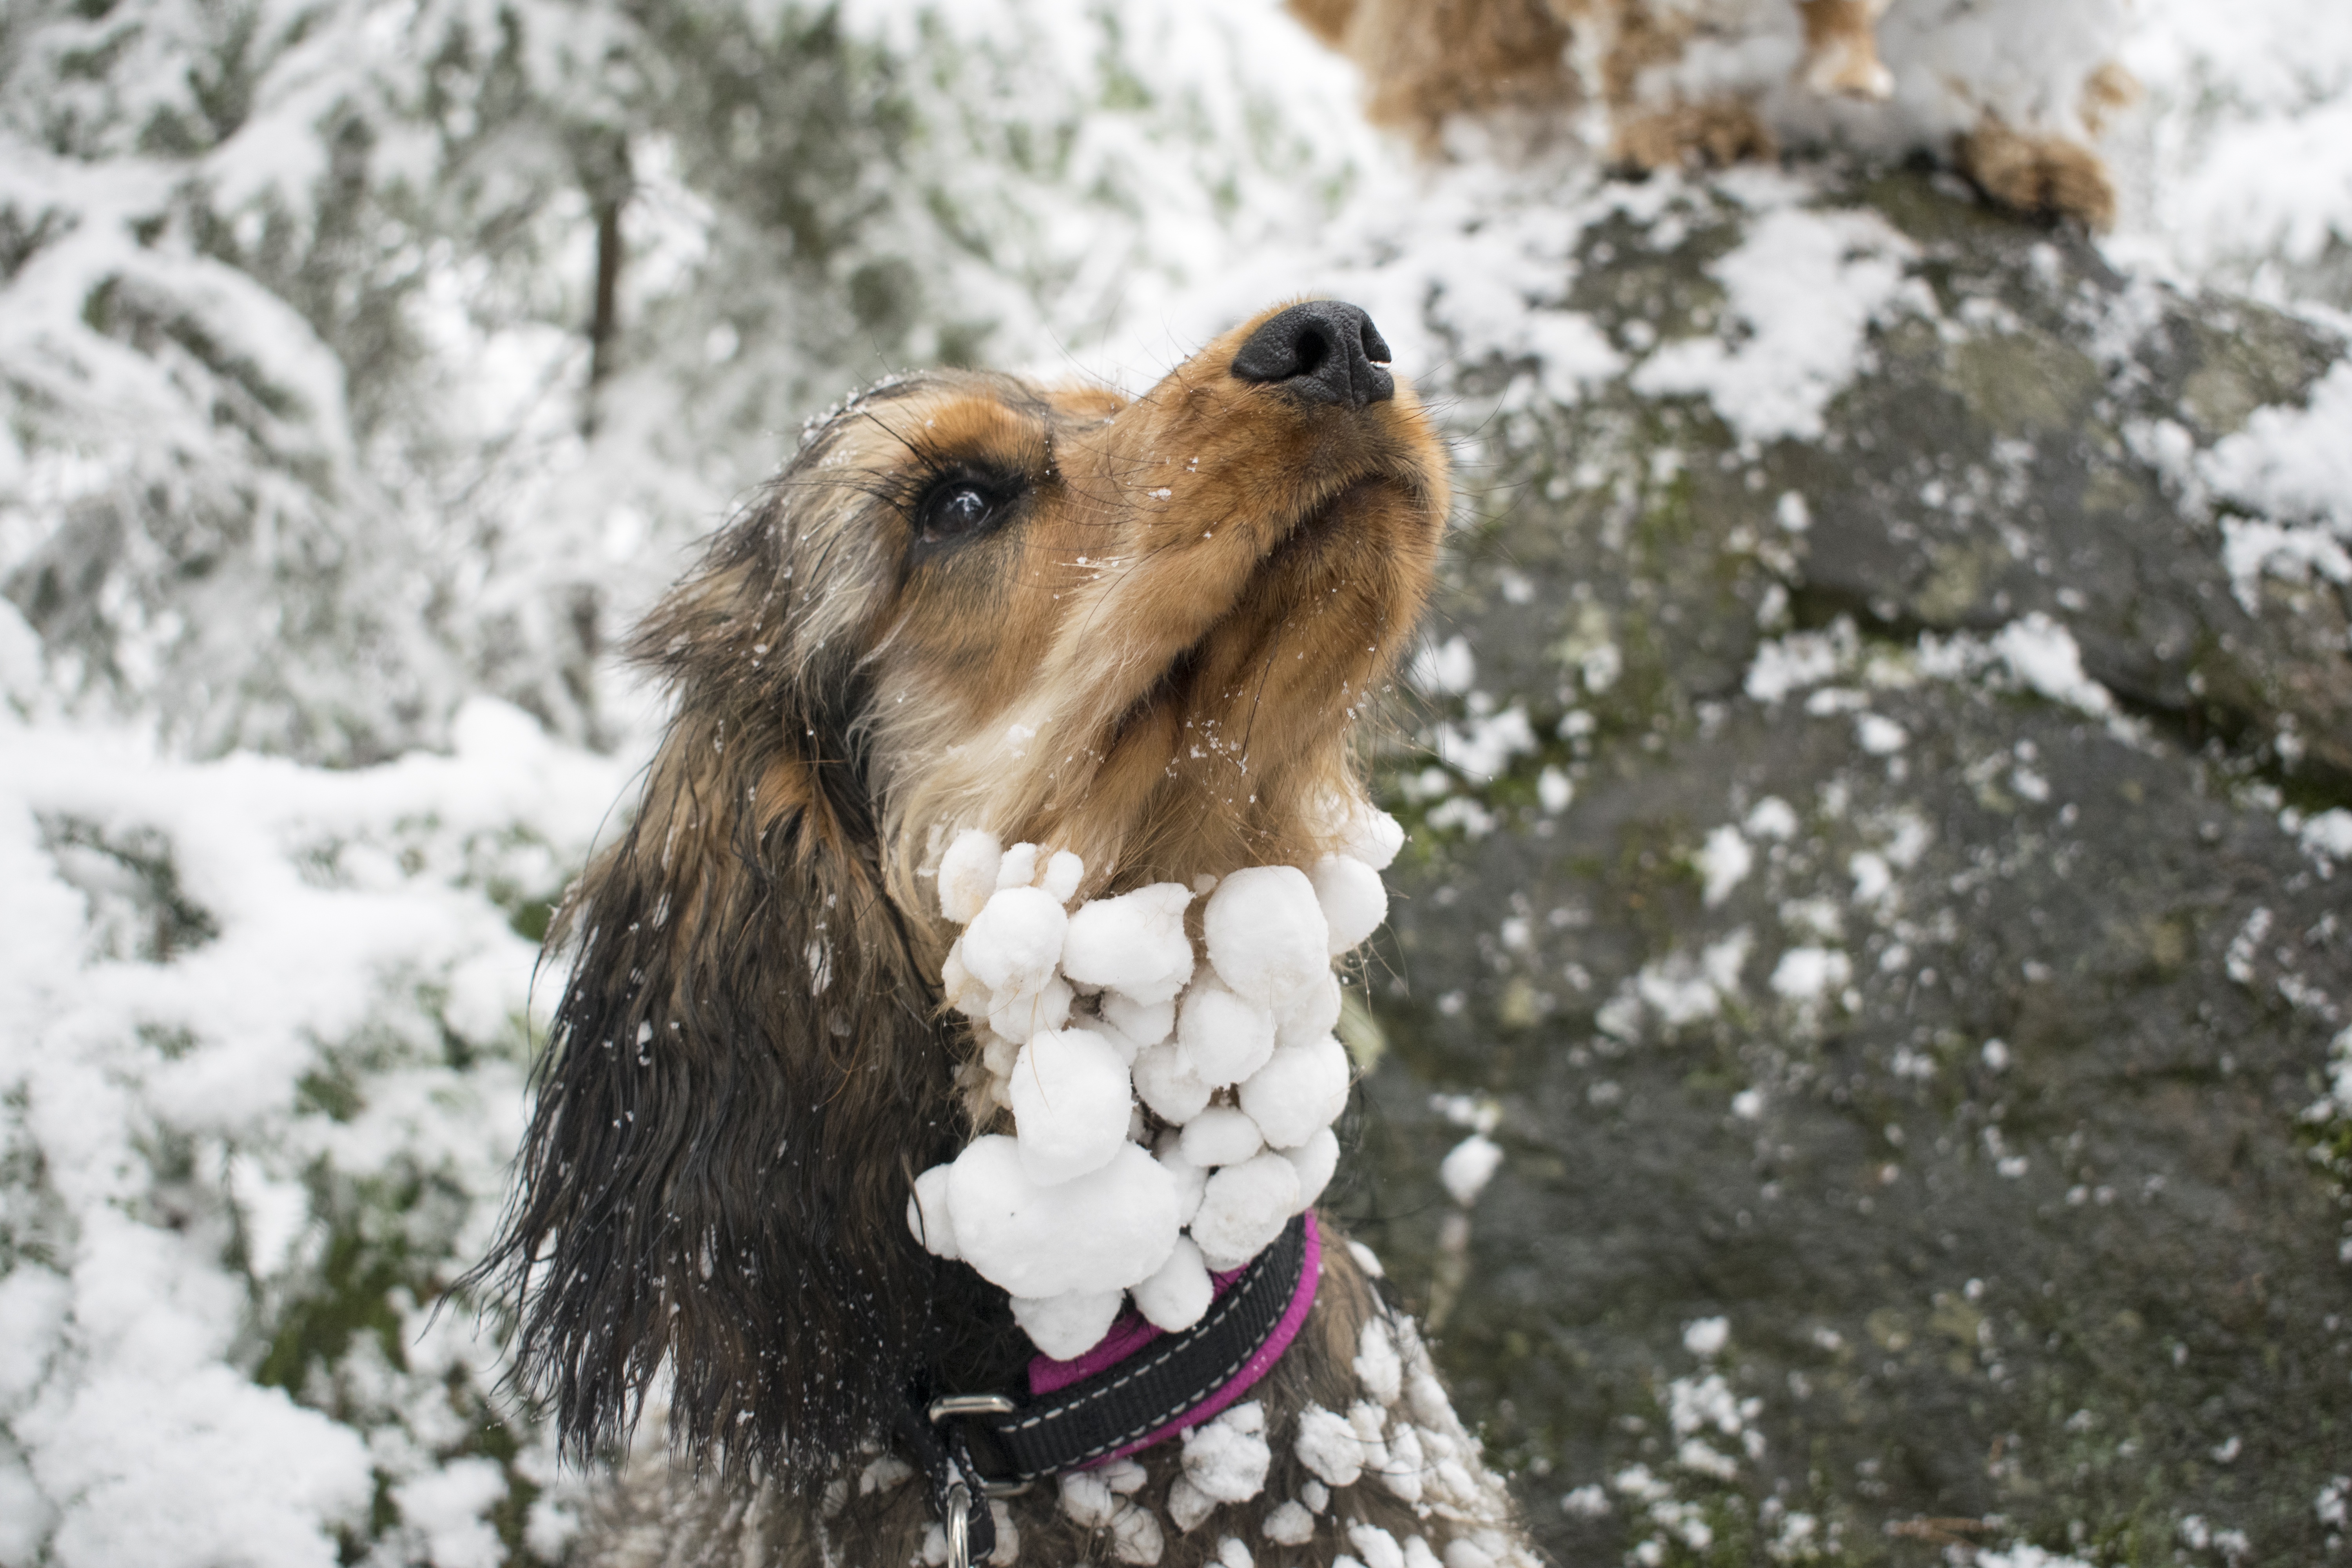
nature, outdoor, snow, cold, winter, white, time, dog, cute, travel, spice, weather, traveler, mammal, frozen, freedom, trip, movement, season, surface, snowfall, face, fun, snout, vertebrate, funny, joy, course, time of year, fever, temperature, delight, snowball, good luck, nos, jaw, prestige, pure bred, reputation, dog like mammal, dog crossbreeds, gamma, countenance, fj s, nuna, degree of freedom, funniest, beresa, travel around, travel books